Sicamous

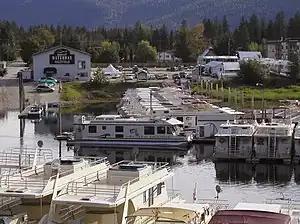
Houseboats in the narrows, Sicamous, 2003.

The 1885 timber pile trestle rail bridge had a wooden drawbridge for river traffic, which was replaced in 1898 by a manually turned swing span. In 1913, three and one steel spans replaced timber trestles. In 1982, a double track swing bridge, comprising five spans plus a swing span, was erected higher than the former single track structure, adjacent to its north.